Coffee ceremony of Ethiopia and Eritrea

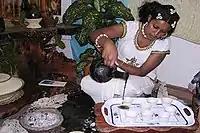
An Eritrean woman pouring traditionally brewed coffee into finjal from a jebena.

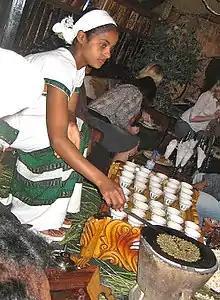
An Ethiopian woman roasting coffee at a traditional ceremony.

The Habesha coffee ceremony is a core cultural custom in Ethiopia and Eritrea. There is a routine of serving coffee daily, mainly for the purpose of getting together with relatives, neighbors, or other visitors. If coffee is politely declined, then tea will most likely be served.